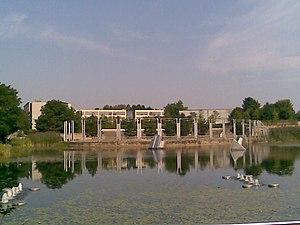
Lac entre la Coque et L'Ecole Europeenne sur le plateau de Kirchberg.